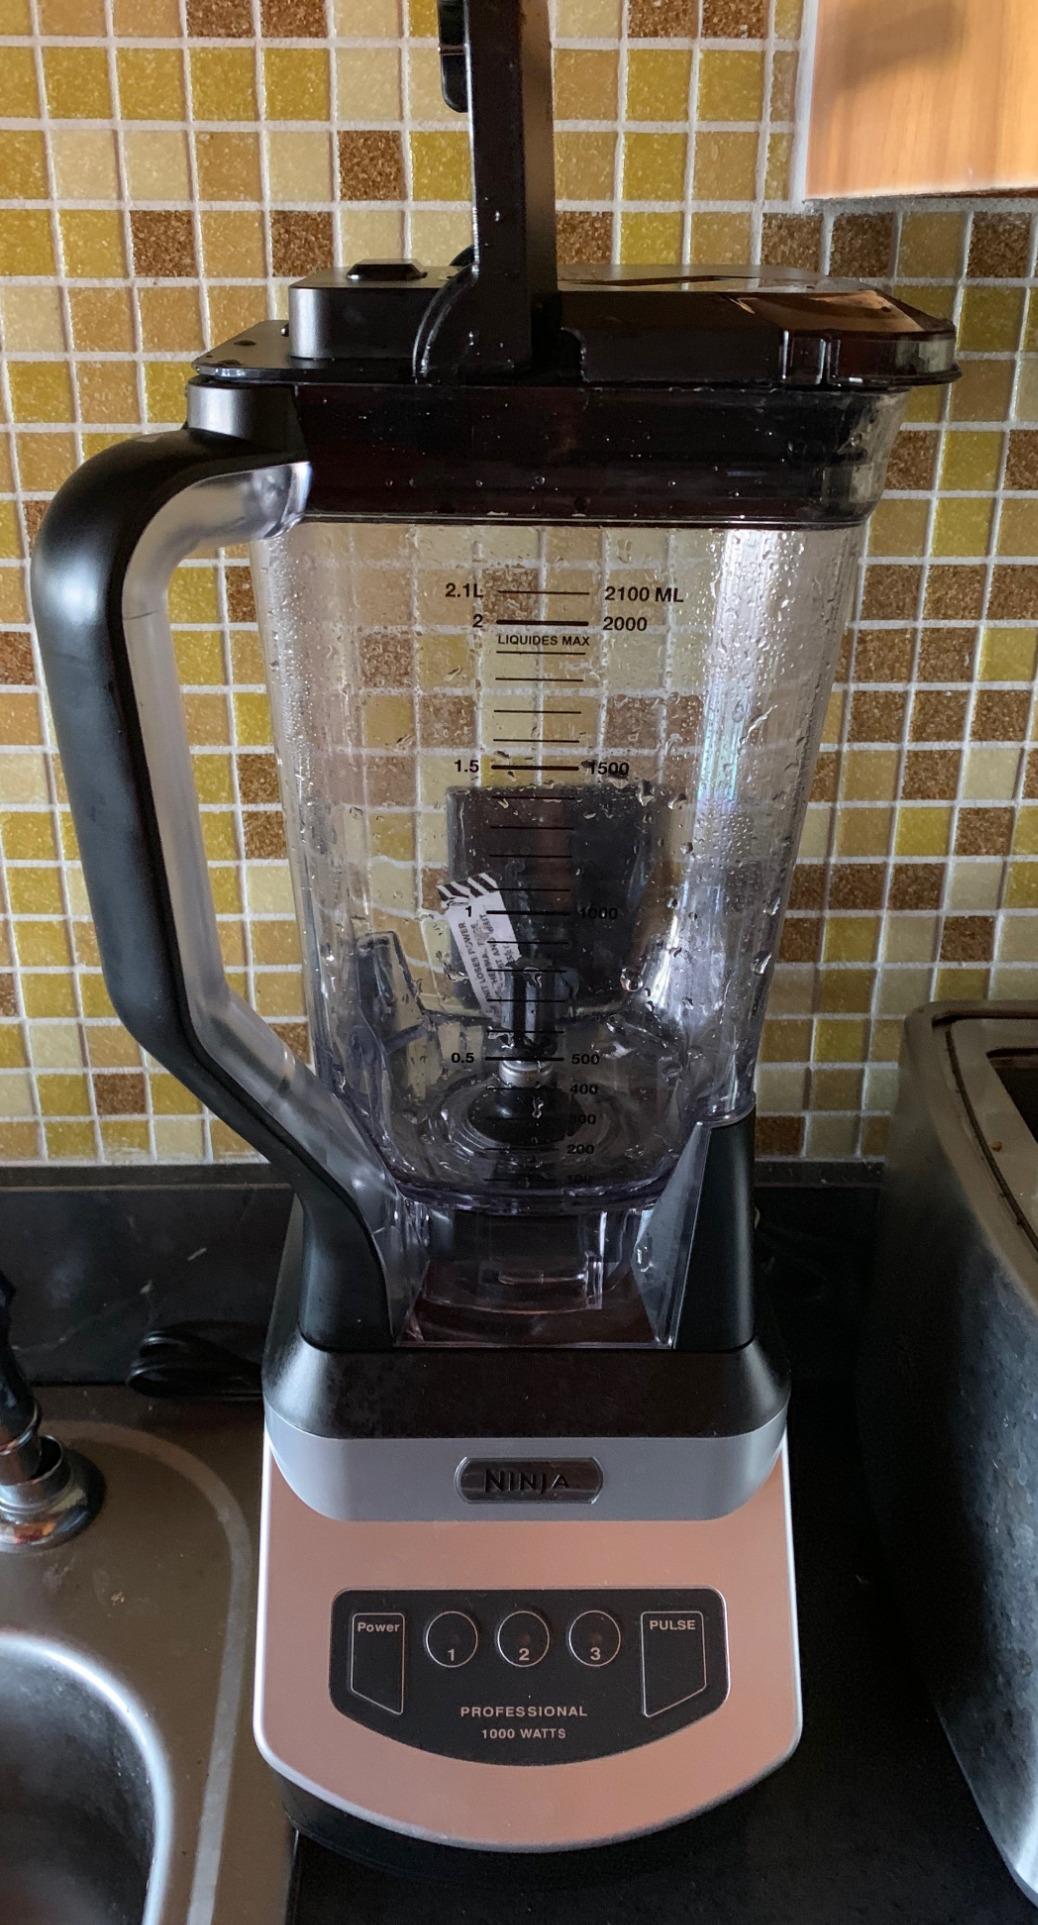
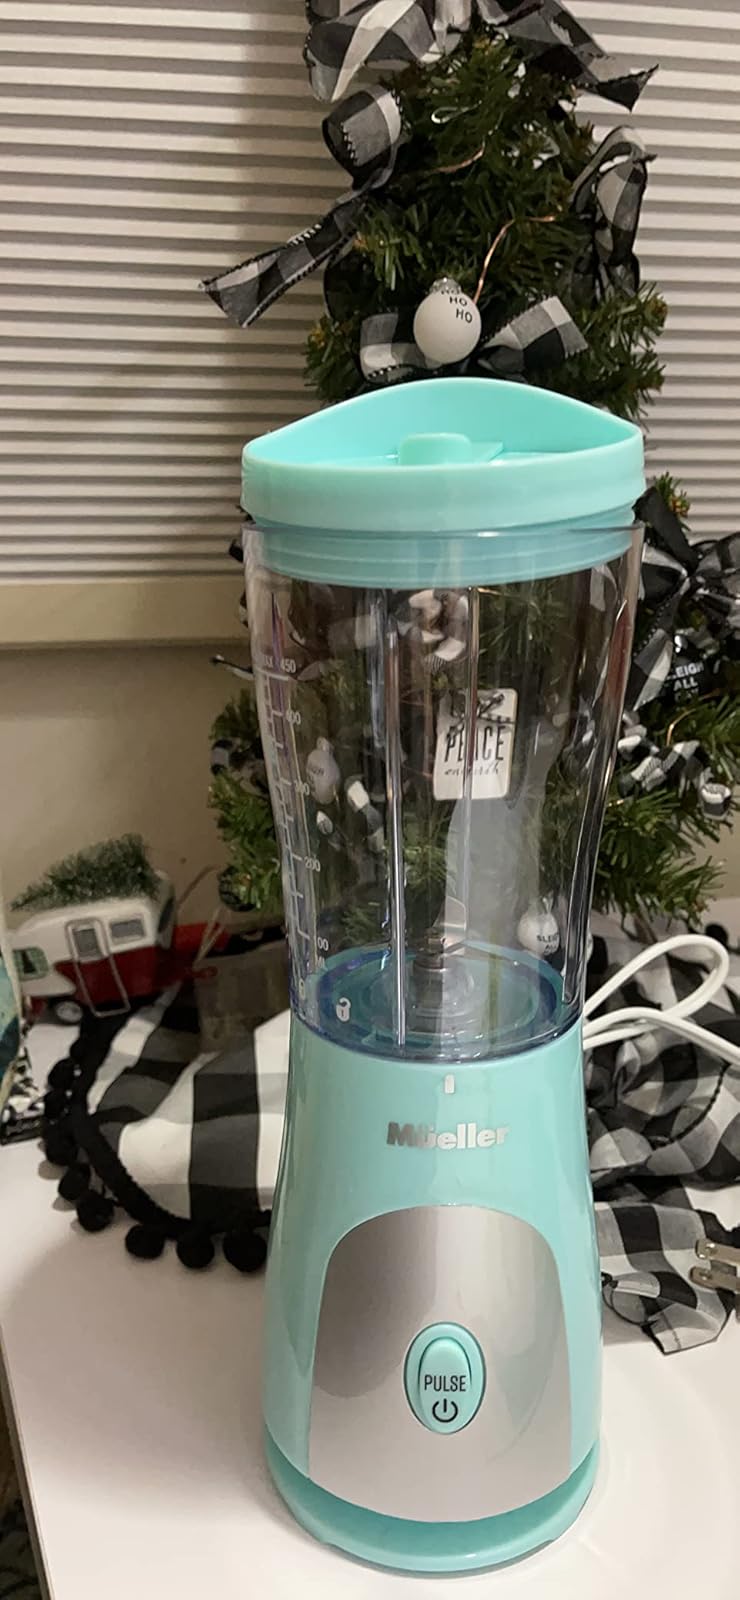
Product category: items_blender
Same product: no